Edgardo Seoane

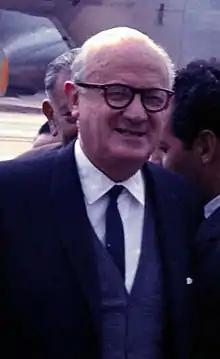
Edgardo Seoane

Edgardo Seoane Corrales (May 15, 1903 – May 25, 1978) was an engineer, agronomist and politician of Peru. He was Vice President of Peru during the first government of Fernando Belaúnde Terry (1963–1968) and president of the Council of Ministers and Minister of Foreign Affairs from September to November 1967. He was also an ambassador in Mexico (1965–1967) and general secretary of the Popular Action party.